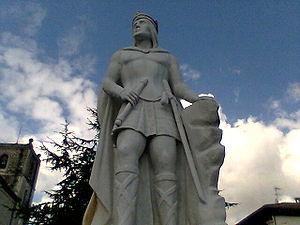
Silo des Asturies, mort en 783 à Pravia, est roi des Asturies de 774 à 783.